Wolf Ackva

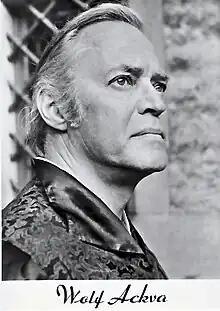
Actor's autographed photo

Wolf Ackva (30 July 1911 – 16 January 2000) was a German actor. He appeared in more than 70 films and television shows between 1935 and 1996.